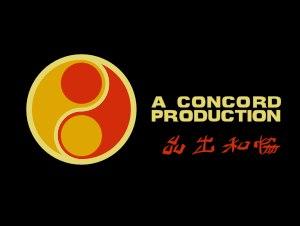
La Fureur du dragon est un film de kung-fu hongkongais interprété et réalisé par Bruce Lee en 1972.
Bruce Lee, nom de scène de Lee Jun-fan, né dans le quartier de Chinatown à San Francisco aux États-Unis le 27 novembre 1940 et mort d'un œdème cérébral à Hong Kong le 20 juillet 1973, était un artiste martial, réalisateur, acteur, producteur, scénariste sino-américain.